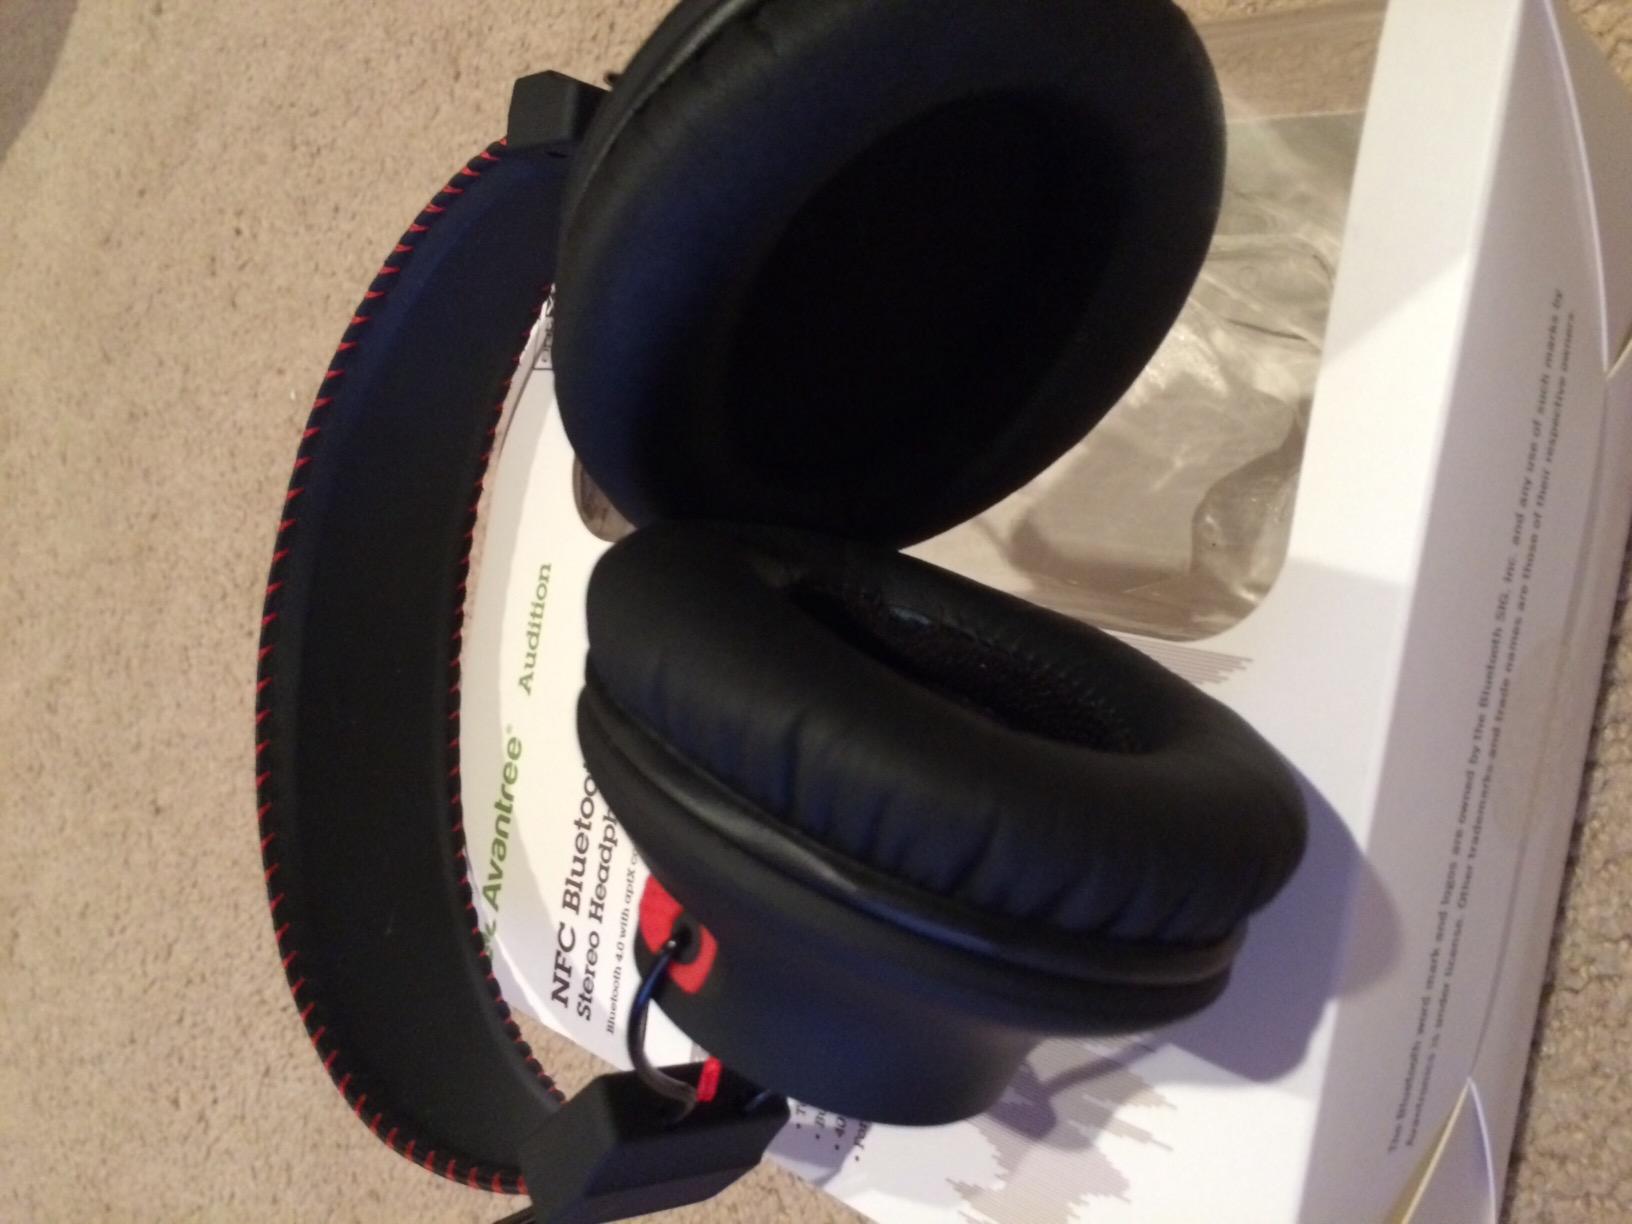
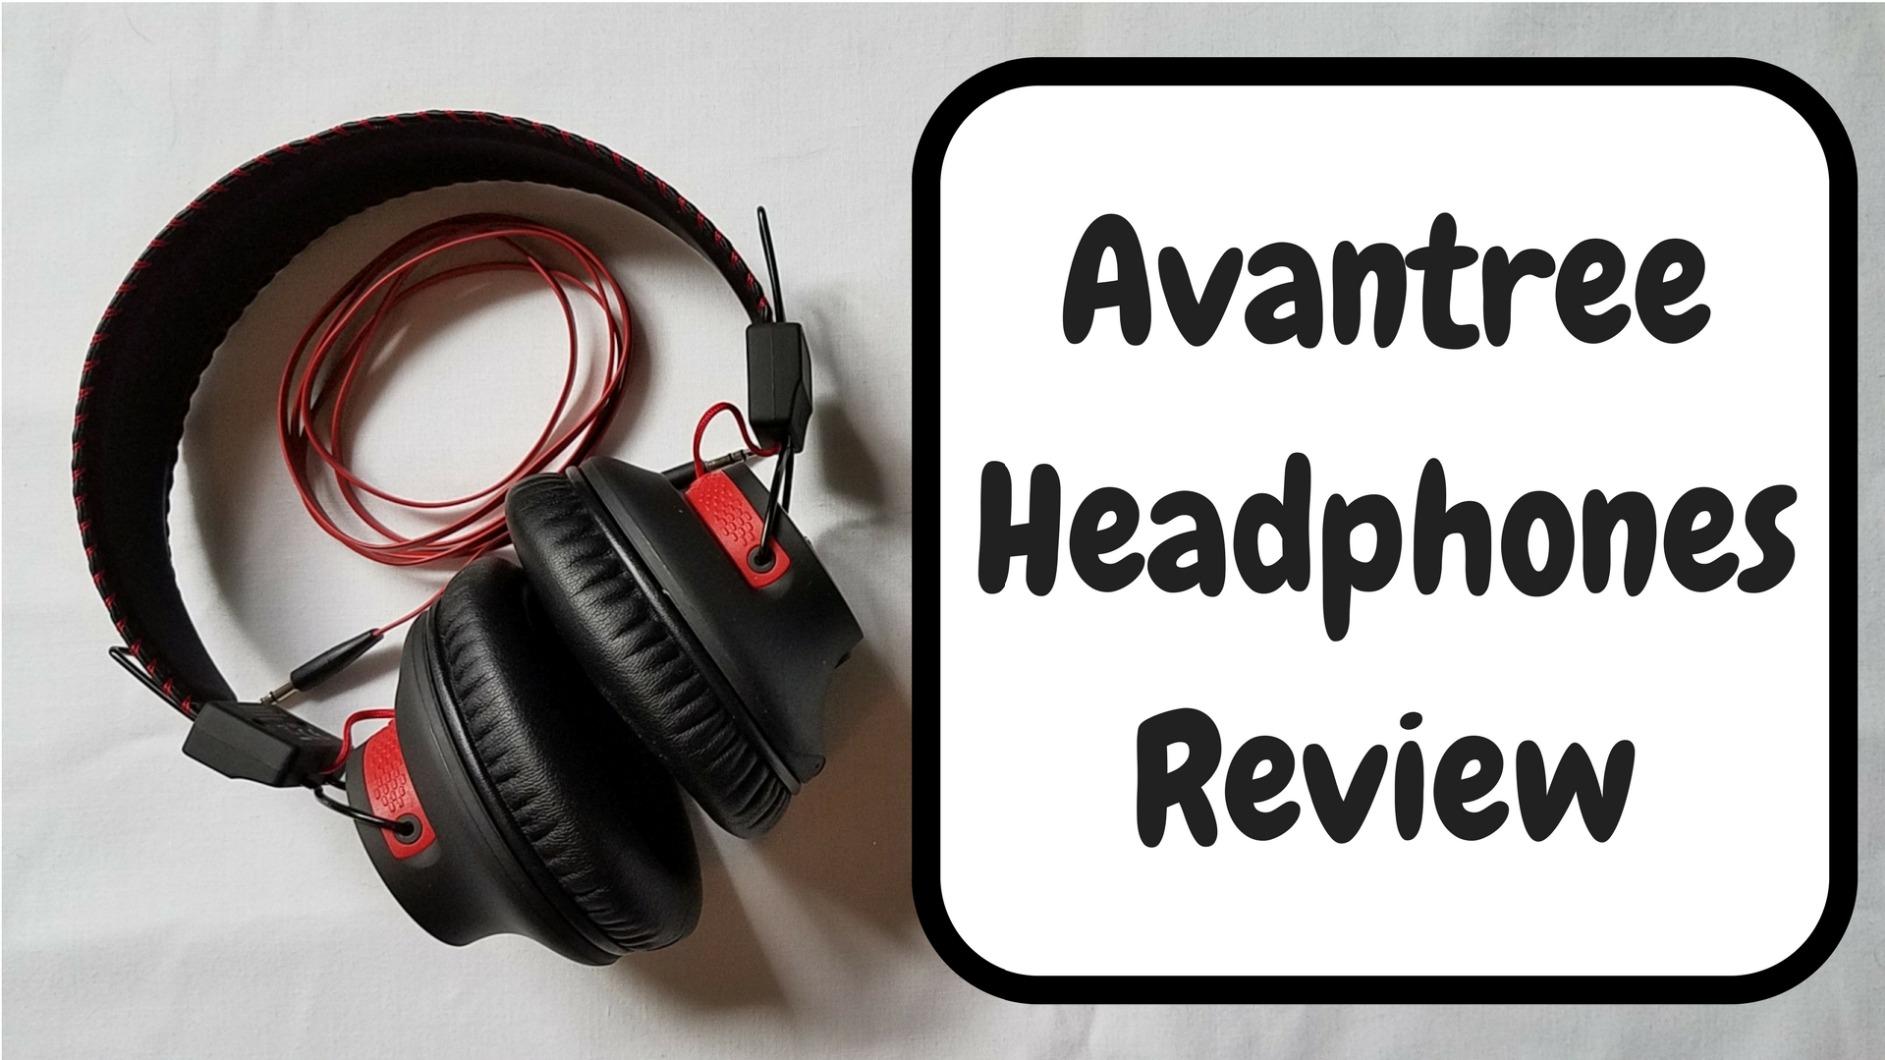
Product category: headphones
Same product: yes